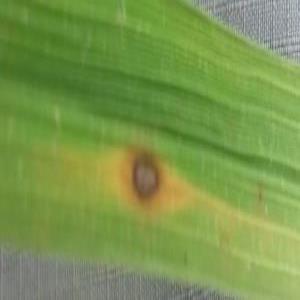
Disease: Brownspot